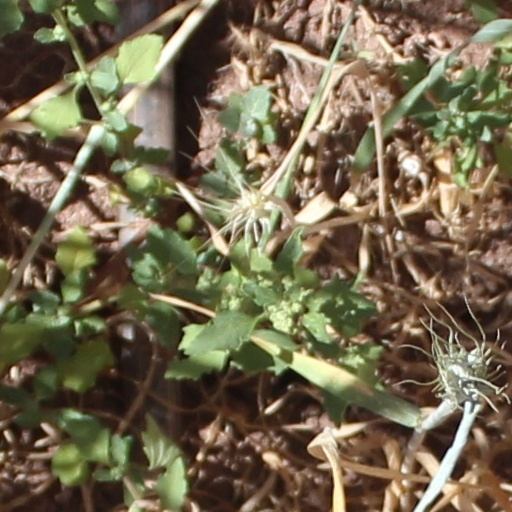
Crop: wheat